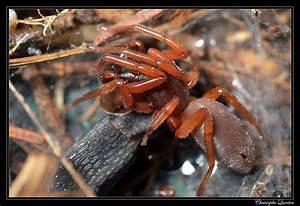
spider